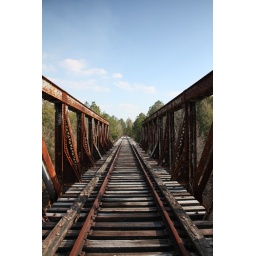
Old Pratt through truss railroad bridge over the Pea River in Geneva County, Alabama